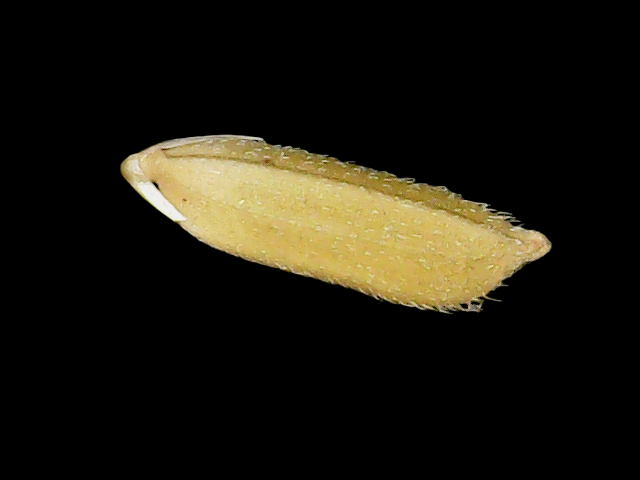
Rice variety: Binadhan17